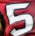
Number: 5